Heinrich Seeling

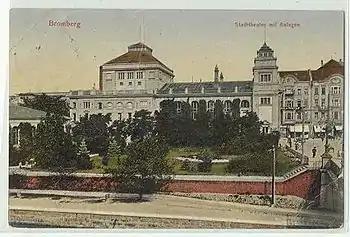
Stadttheater Bromberg, 1909

After studies in Vienna and Italy, Seeling began his career working as an assistant in the studios of Hugo Licht, Hermann Ende and Wilhelm Böckmann in Berlin. In 1882/83 he unsuccessfully competed with Paul Wallot in an architectural contest to erect the new Reichstag building. Nevertheless, he soon acquired renown as an architect of numerous lavish theatre buildings throughout Germany, starting with the construction of the Stadttheater Halle in 1886. He also designed two Protestant churches and several residential and commercial buildings in Bromberg in the Prussian Province of Posen, today Bydgoszcz in Poland.